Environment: real
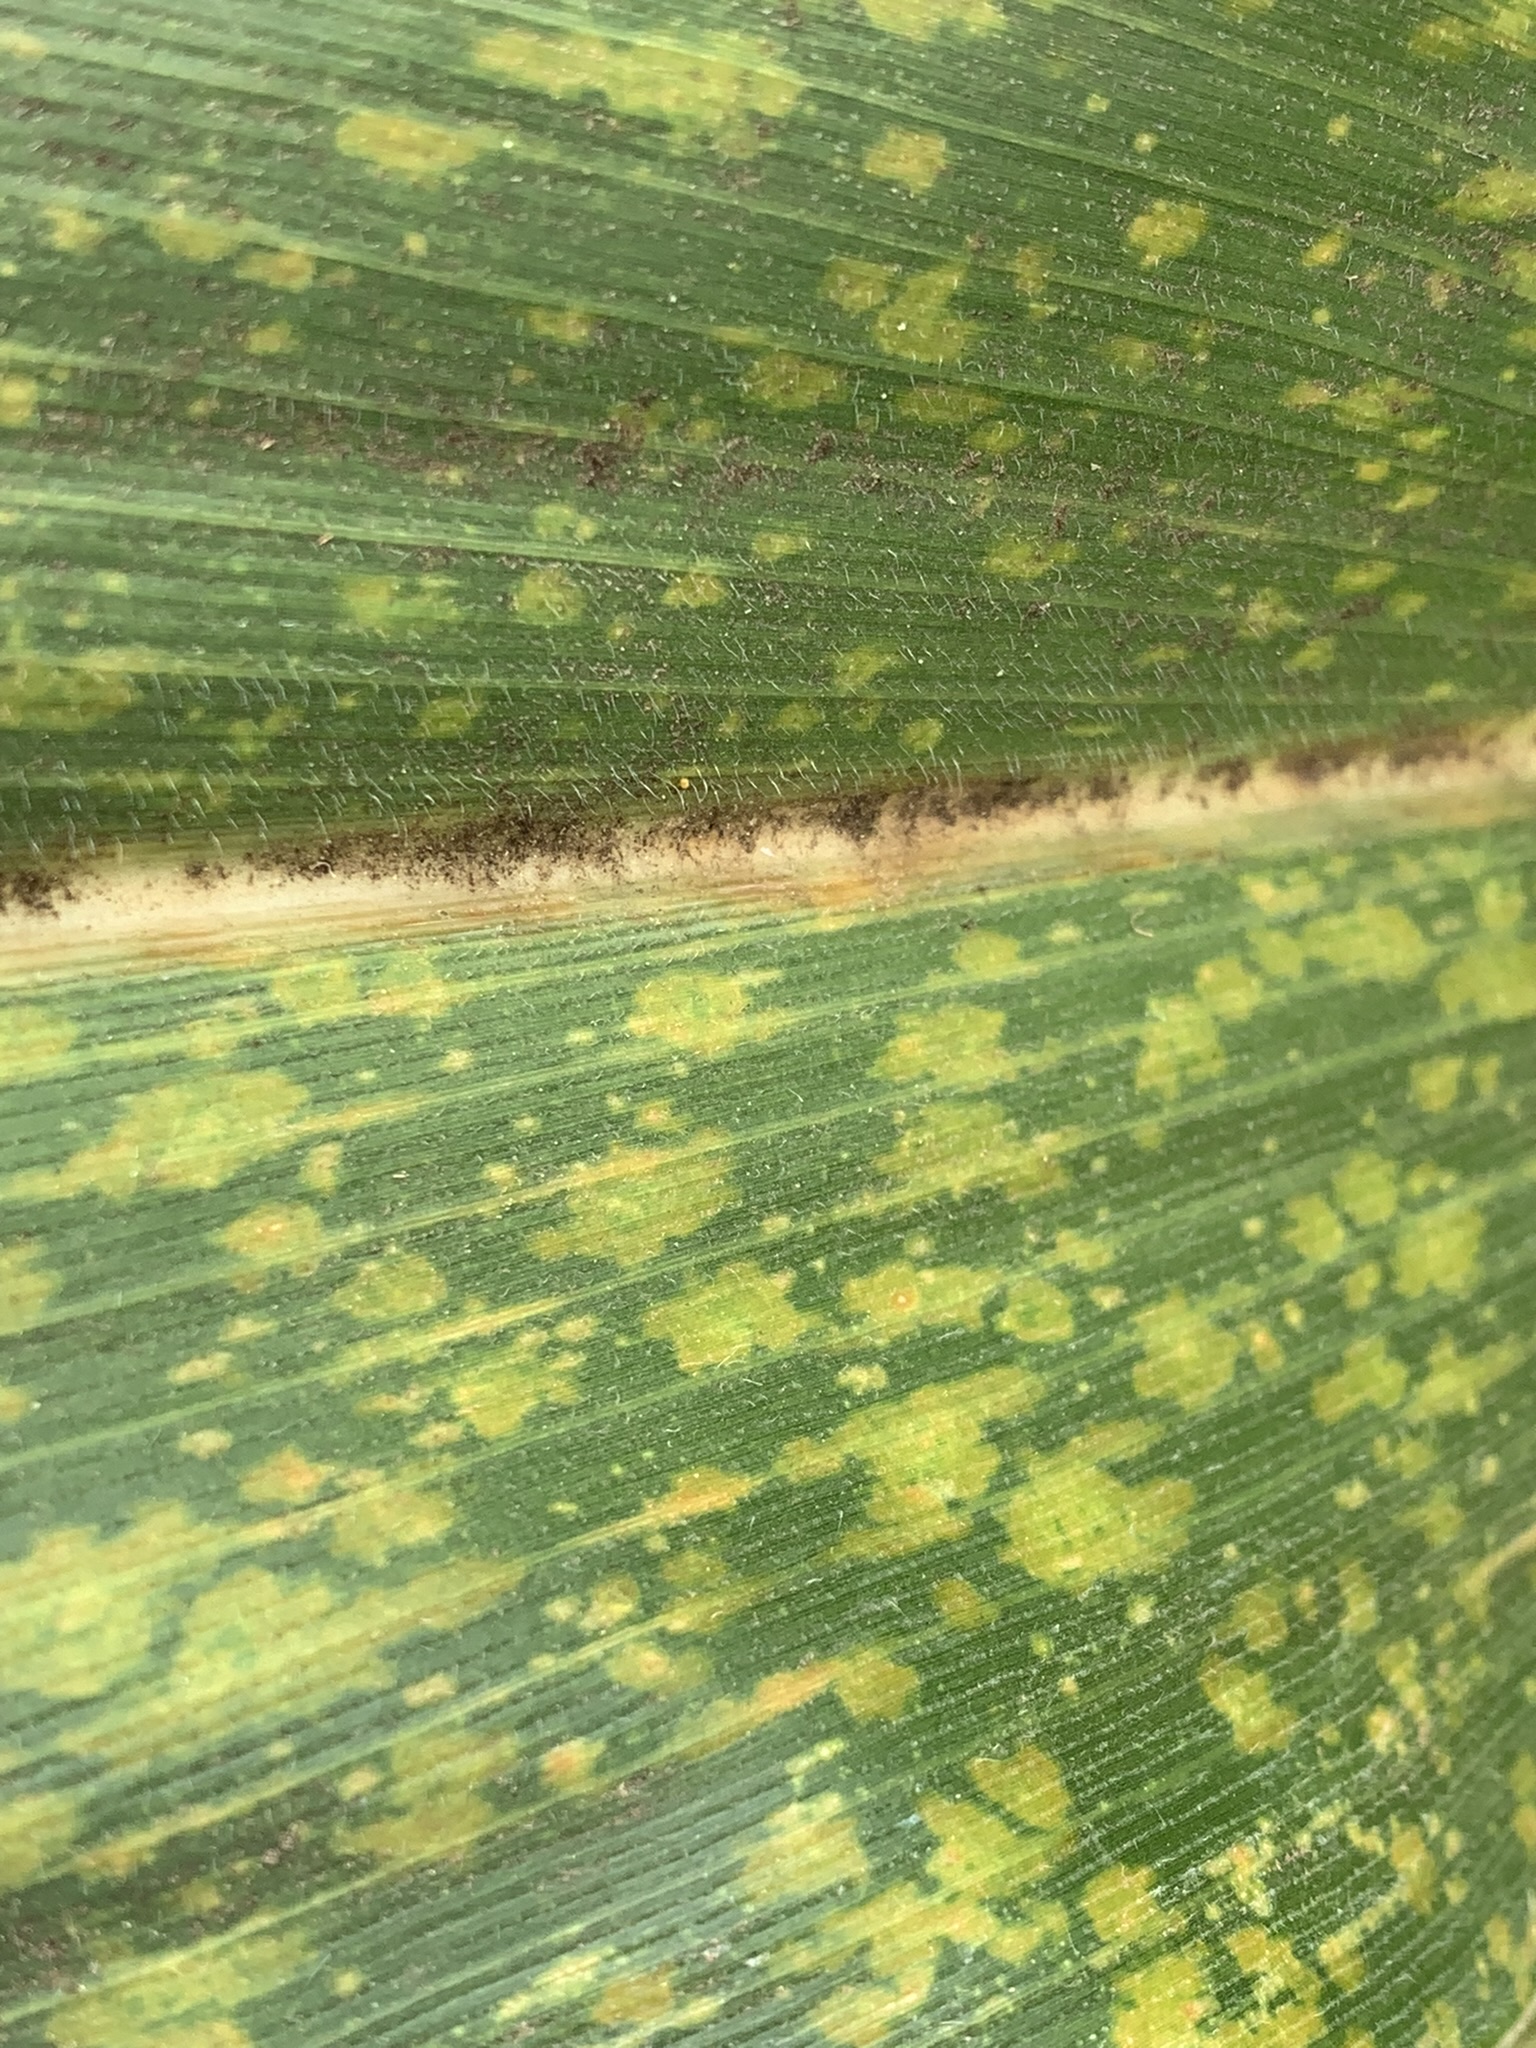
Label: lethal_necrosis